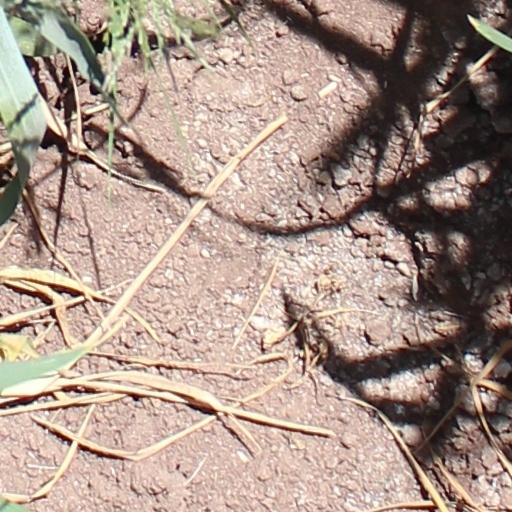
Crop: wheat